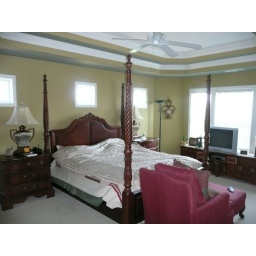
Master bedroom w/ accent windows over bed